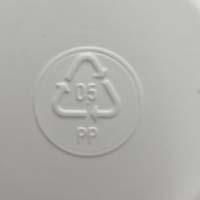
Plastic recycling code class: 5_polypropylene_PP